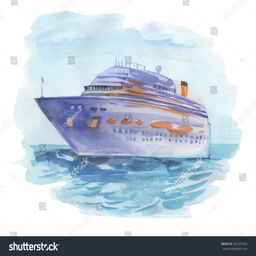
watercolor illustration with luxury cruise ship at the sea .